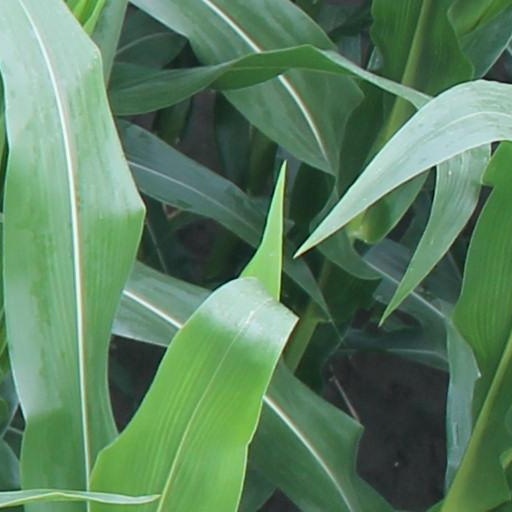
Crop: maize; corn